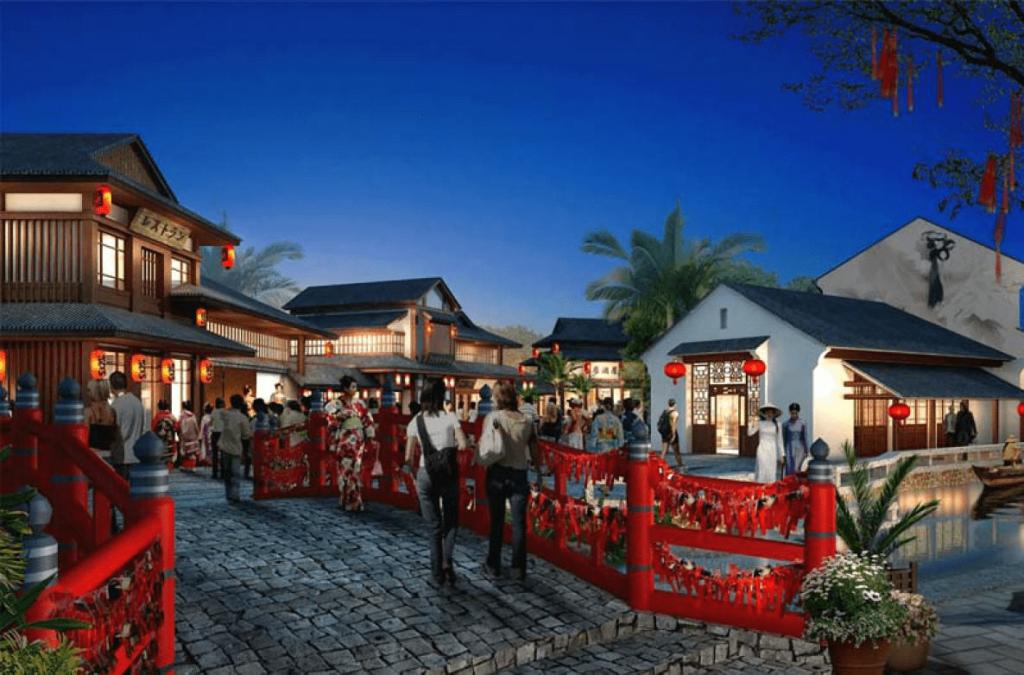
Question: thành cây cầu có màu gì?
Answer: thành của cây cầu có màu đỏ